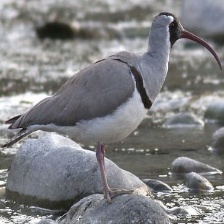
Species: IBISBILL
Scientific name: IBIDORHYNCHA STRUTHERSII